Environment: real
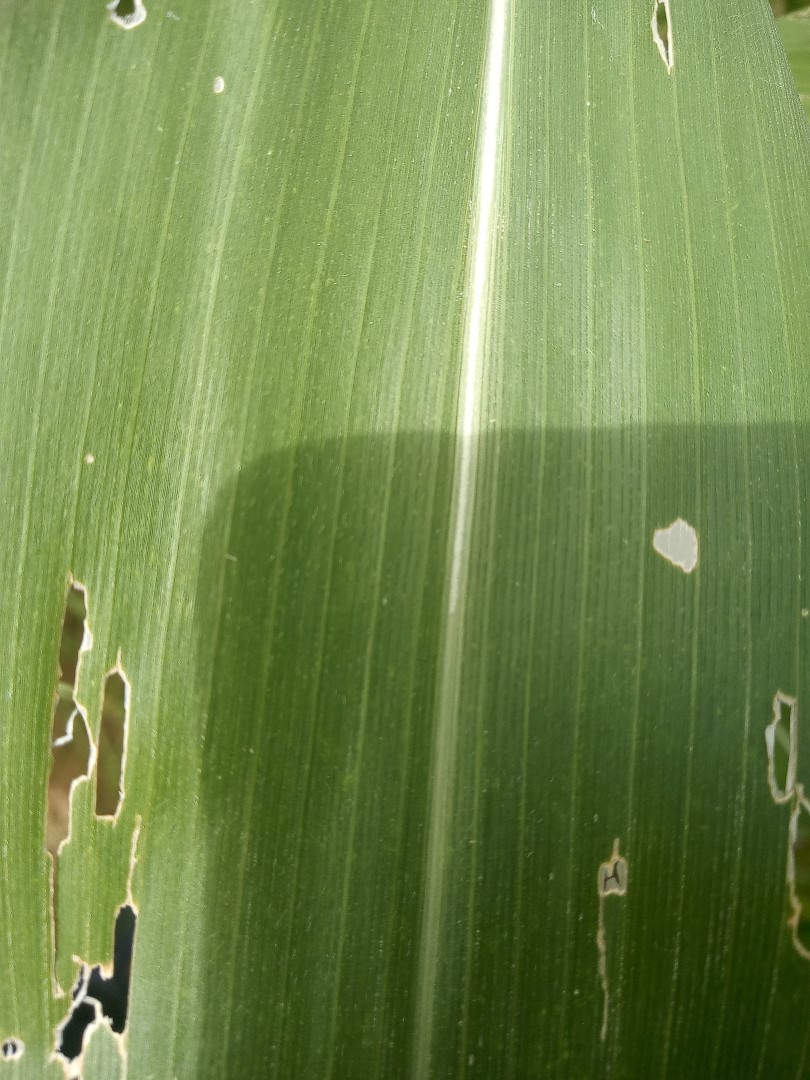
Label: fall_armyworm